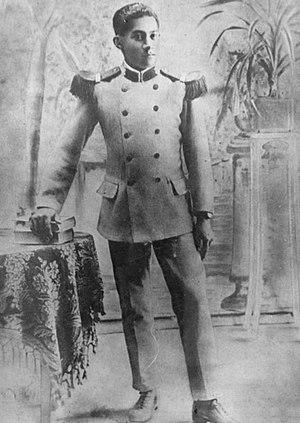
Ariipaea Pomare